West Tisbury, Massachusetts

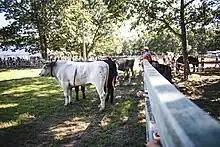
The annual agricultural fair held in West Tisbury.

West Tisbury is mostly rural, with more forestation to the north and east and most of the town's agrarian areas around the brooks that feed into Tisbury Great Pond and its surrounding ponds. The Sound side of town also has several ponds; none are nearly the size of the bodies of water on the Atlantic side. There are several refuges and reservations around town, the largest being the Long Point Wildlife Refuge just east of Tisbury Great Pond. The town is also home to approximately half of the Manuel F. Correllus State Forest, which dominates the center of the island.